Gibberula celerae

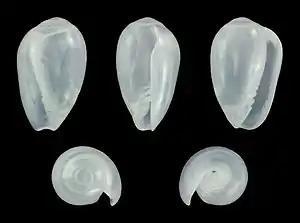

This species occurs in the Caribbean Sea off Venezuela.